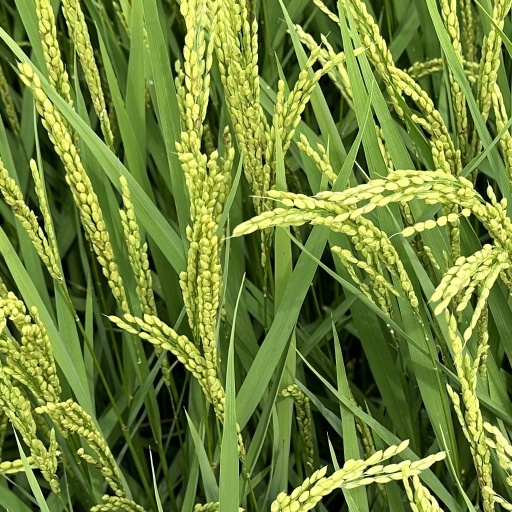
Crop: rice